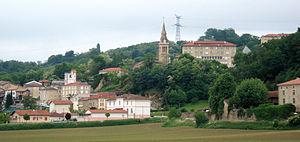
Châteauneuf-de-Galaure est une commune française située dans le département de la Drôme en région Auvergne-Rhône-Alpes.